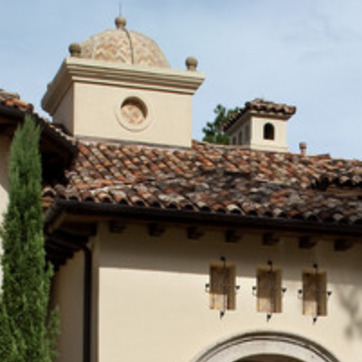
Material: other